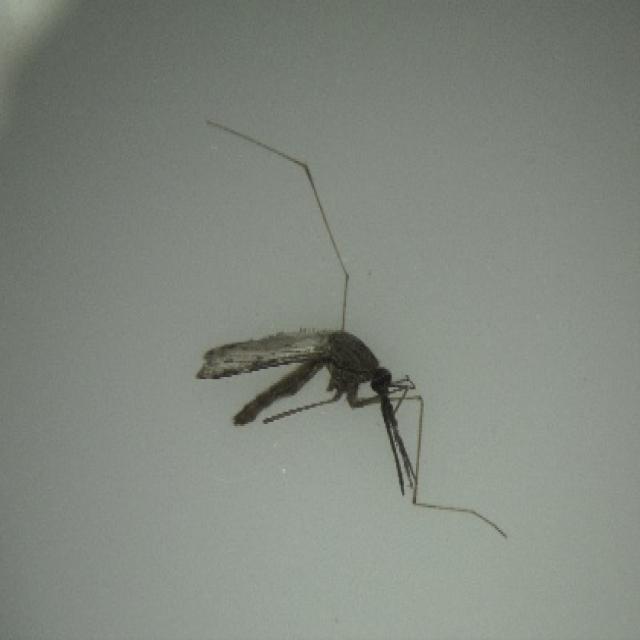
Species: anopheles_sinensis